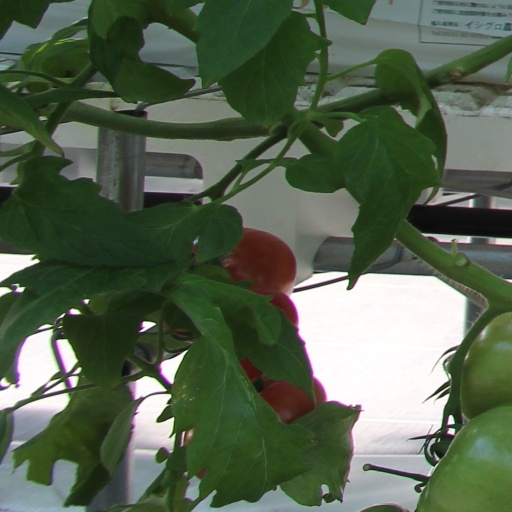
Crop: tomato